Automated convenience store

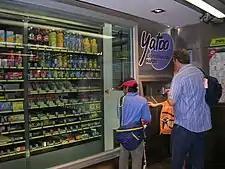
Automated grocery store in Barcelona, Spain (2006)

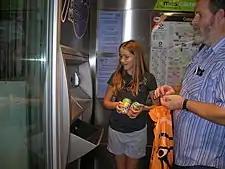
Automated grocery store in Barcelona metro (2006)

An automated convenience store is a convenience store that operates without a cashier, and instead relies on computers and robotics.